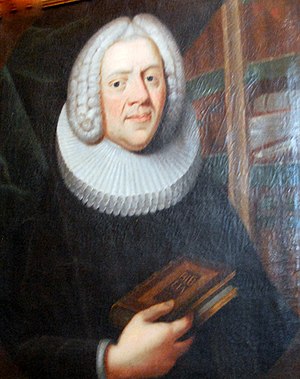
Johannes Trellund
Portrætmaleri af Trellund i Viborg Domkirke